Outline of the Byzantine Empire

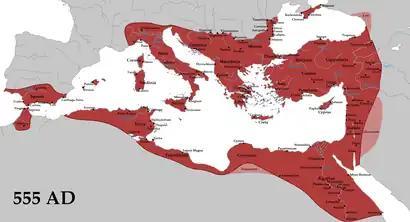
The Eastern Roman Empire (red) and its vassals (pink) in 555 AD during the reign of Justinian I. The vassals are the Kingdom of Lazica and the Abasgians (top), and the Ghassanids (east). This was the Byzantine Empire at its greatest extent.

The following outline is provided as an overview of and topical guide to the Byzantine Empire: